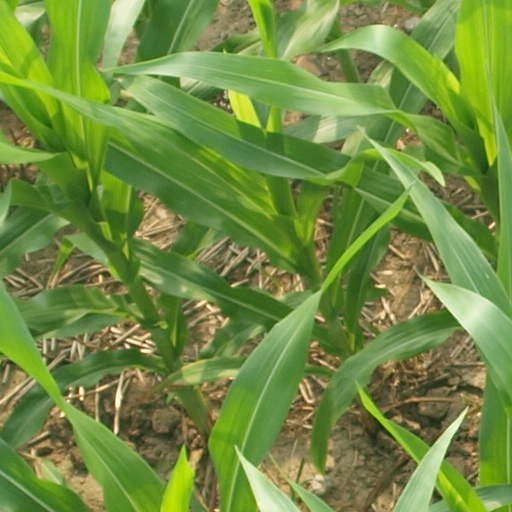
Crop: maize; corn